Karen Redman

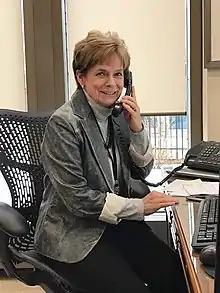
Redman in 2019

Karen Redman ( Longo; born January 8, 1953) is a Canadian politician who currently serves as the chair of the Region of Waterloo. Previously, she was a member of the House of Commons of Canada from 1997 to 2008, representing the riding of Kitchener Centre for the Liberal Party. She served as Chief Government Whip in the 2004 to 2005 Parliament, and was the Chief Official Opposition Whip in the 2006 to 2008 parliament. She was defeated in the 2008 federal election. She was elected to Waterloo Regional Council in the 2014 municipal election and has been the Waterloo Regional Chair since 2018.